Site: brandenburg
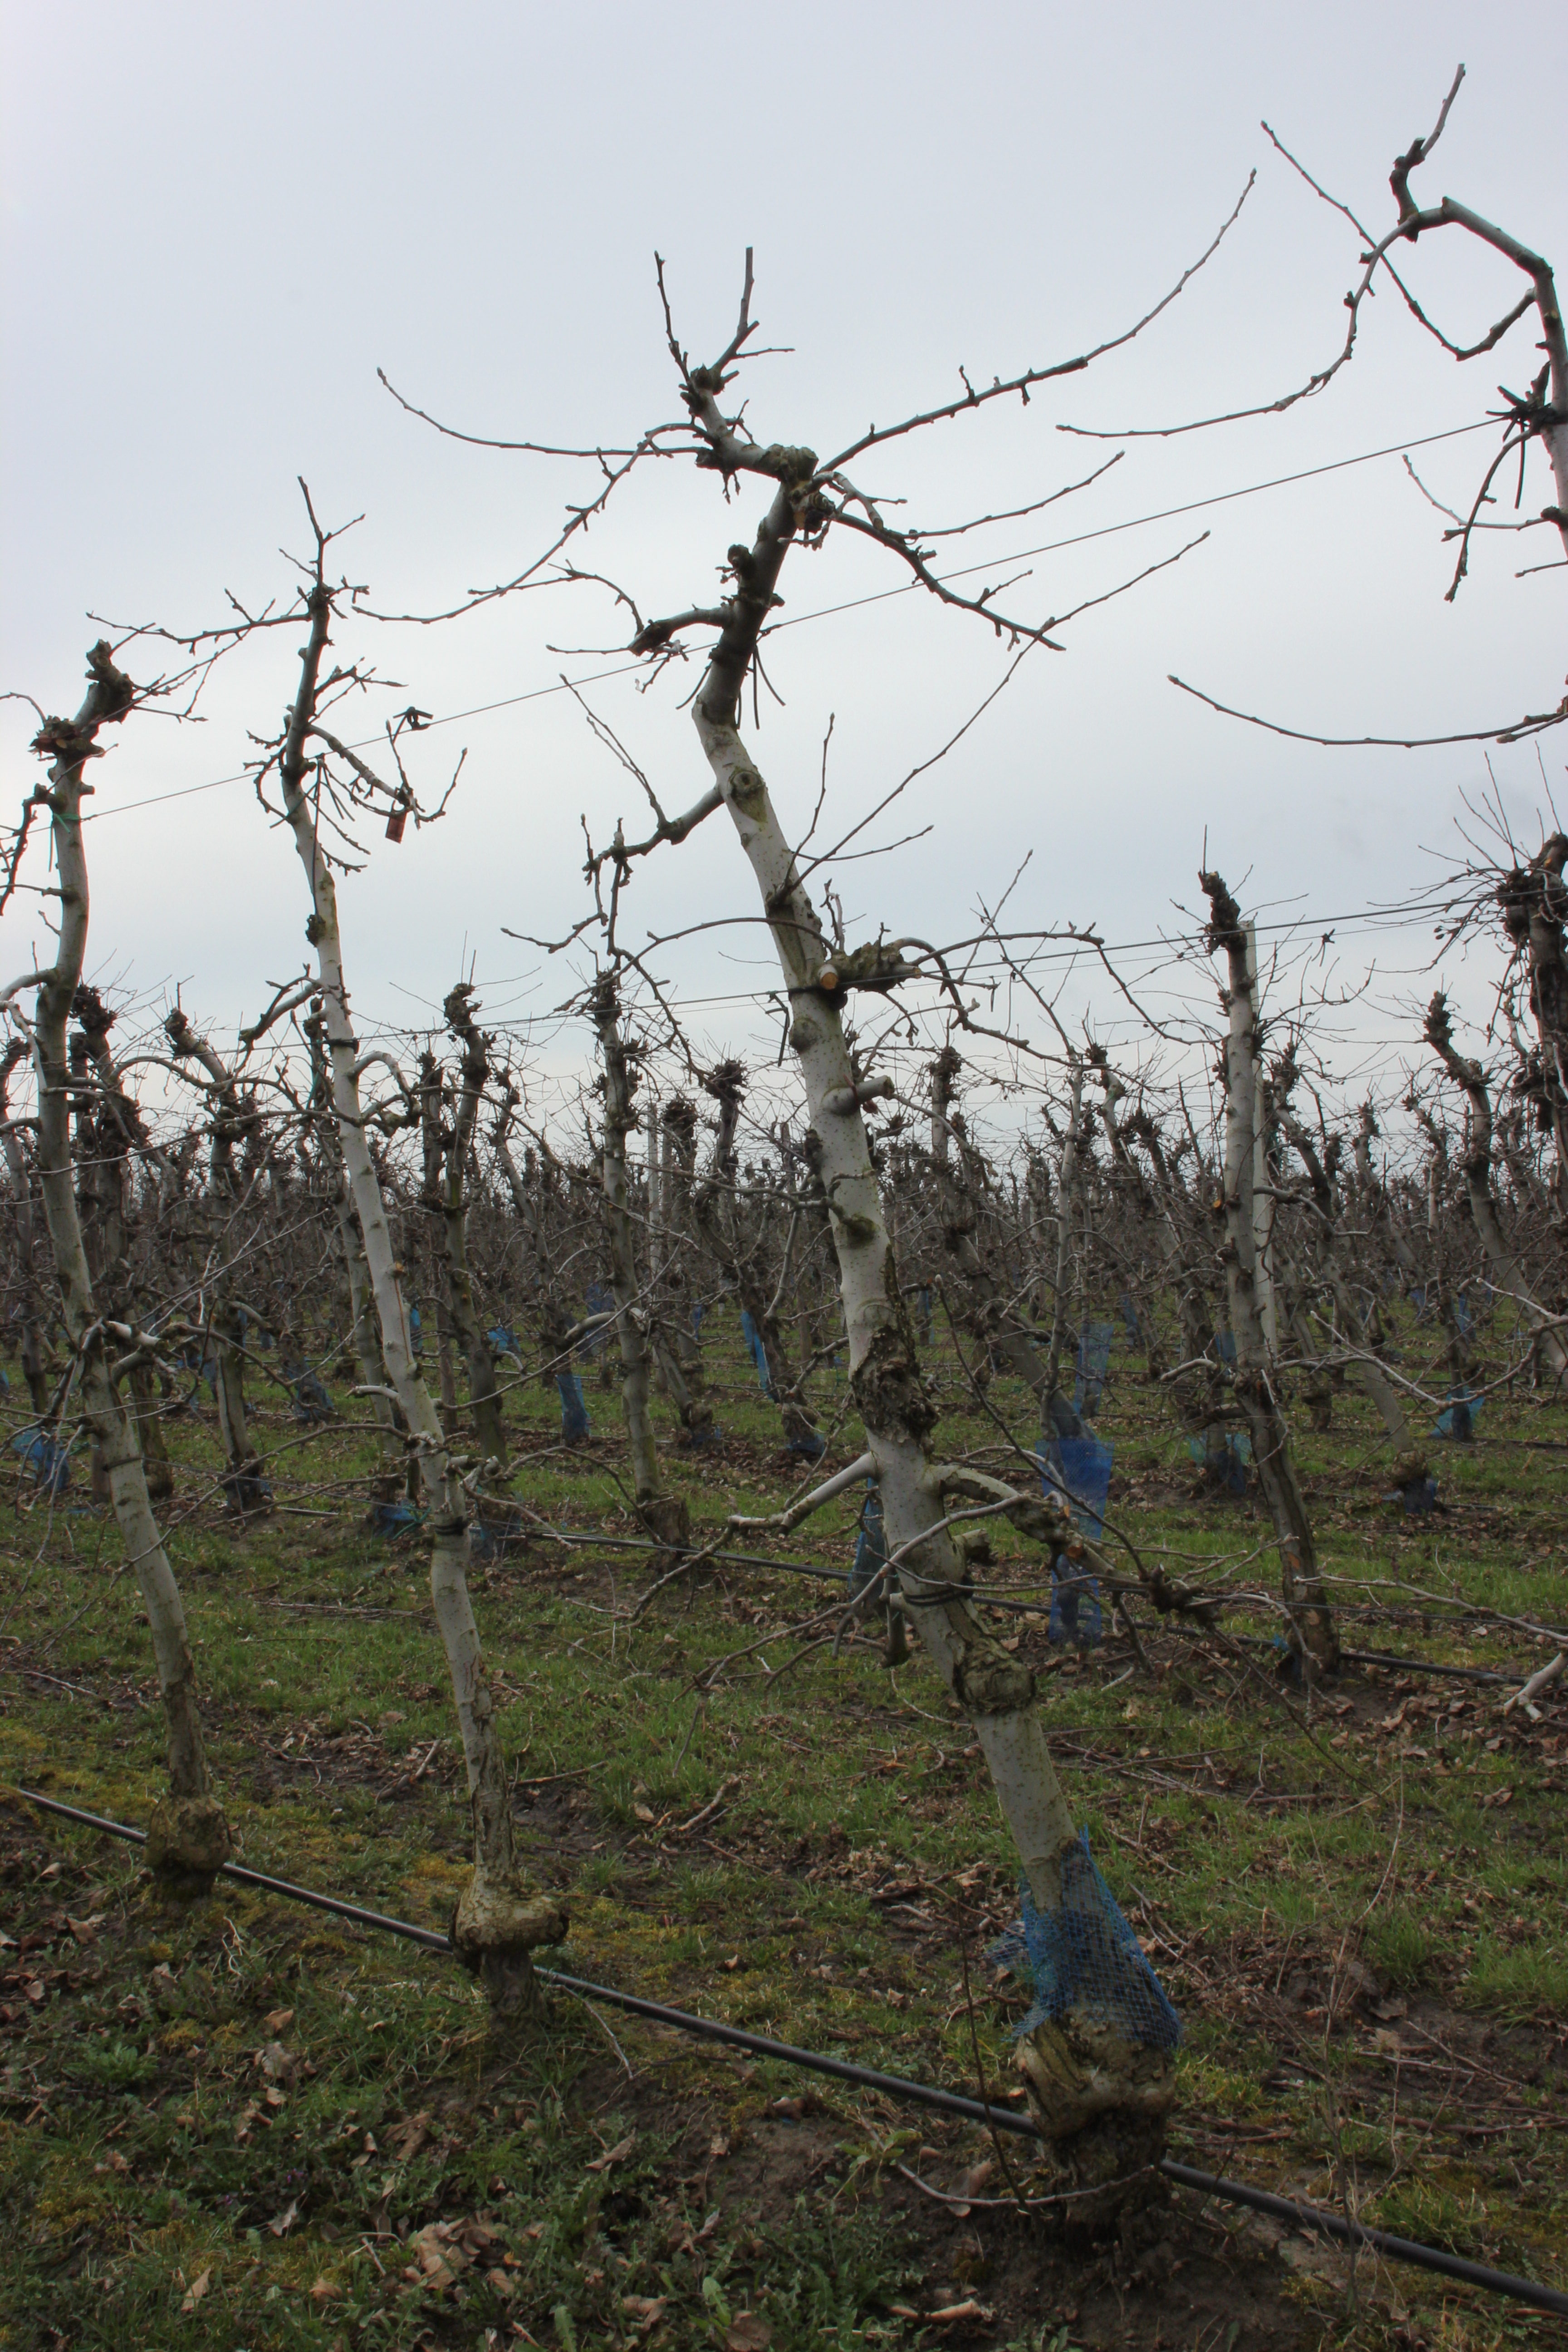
Growth stage (BBCH 01): Bud development